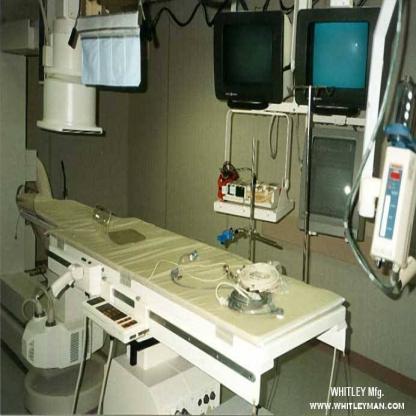
Scene: Indoor